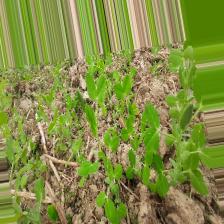
Label: Normal